Pertunmaa Church

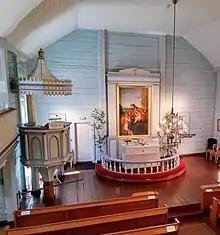
Interior of the church

In 1925, architect Alvar Aalto drew up two plans for the Pertunmaa Church, which were not implemented. The parish of Hartola donated its old church and belfry, built in 1684–1693, to the people of Pertunmaa. The buildings were not demolished in Pertunmaa until years later, at the end of 1927 and the beginning of 1928, despite the opposition of Hartola-based writer Maila Talvio. The demolished logs and the preacher room built in Pertunmaa in 1907, which also served as a temporary church, were turned into a church building so that the preacher room formed the nave of the church. The transfer took place with the help of horses, 300 loads. The pulpit was carried by the housekeeper Johan Abel Tuomaala.